Chennakeshava Temple, Somanathapura

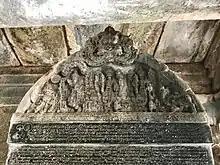
A part of the Kannada inscription stone at Keshava temple entrance.

The Kesava temple is one of some 1,500 Hindu and Jain temples built by the Hoysala Empire kings in different parts of their kingdom. The other well studied Hoysala temples include those at Belur and Halebidu.